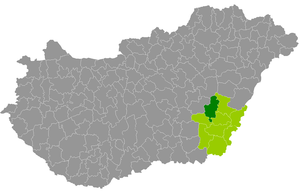
Le district de Gyomaendrőd est un des neuf districts du comitat de Békés en Hongrie. Créé en 2013, il compte 23 980 habitants et rassemble cinq localités : trois communes et deux villes dont Gyomaendrőd, son chef-lieu.